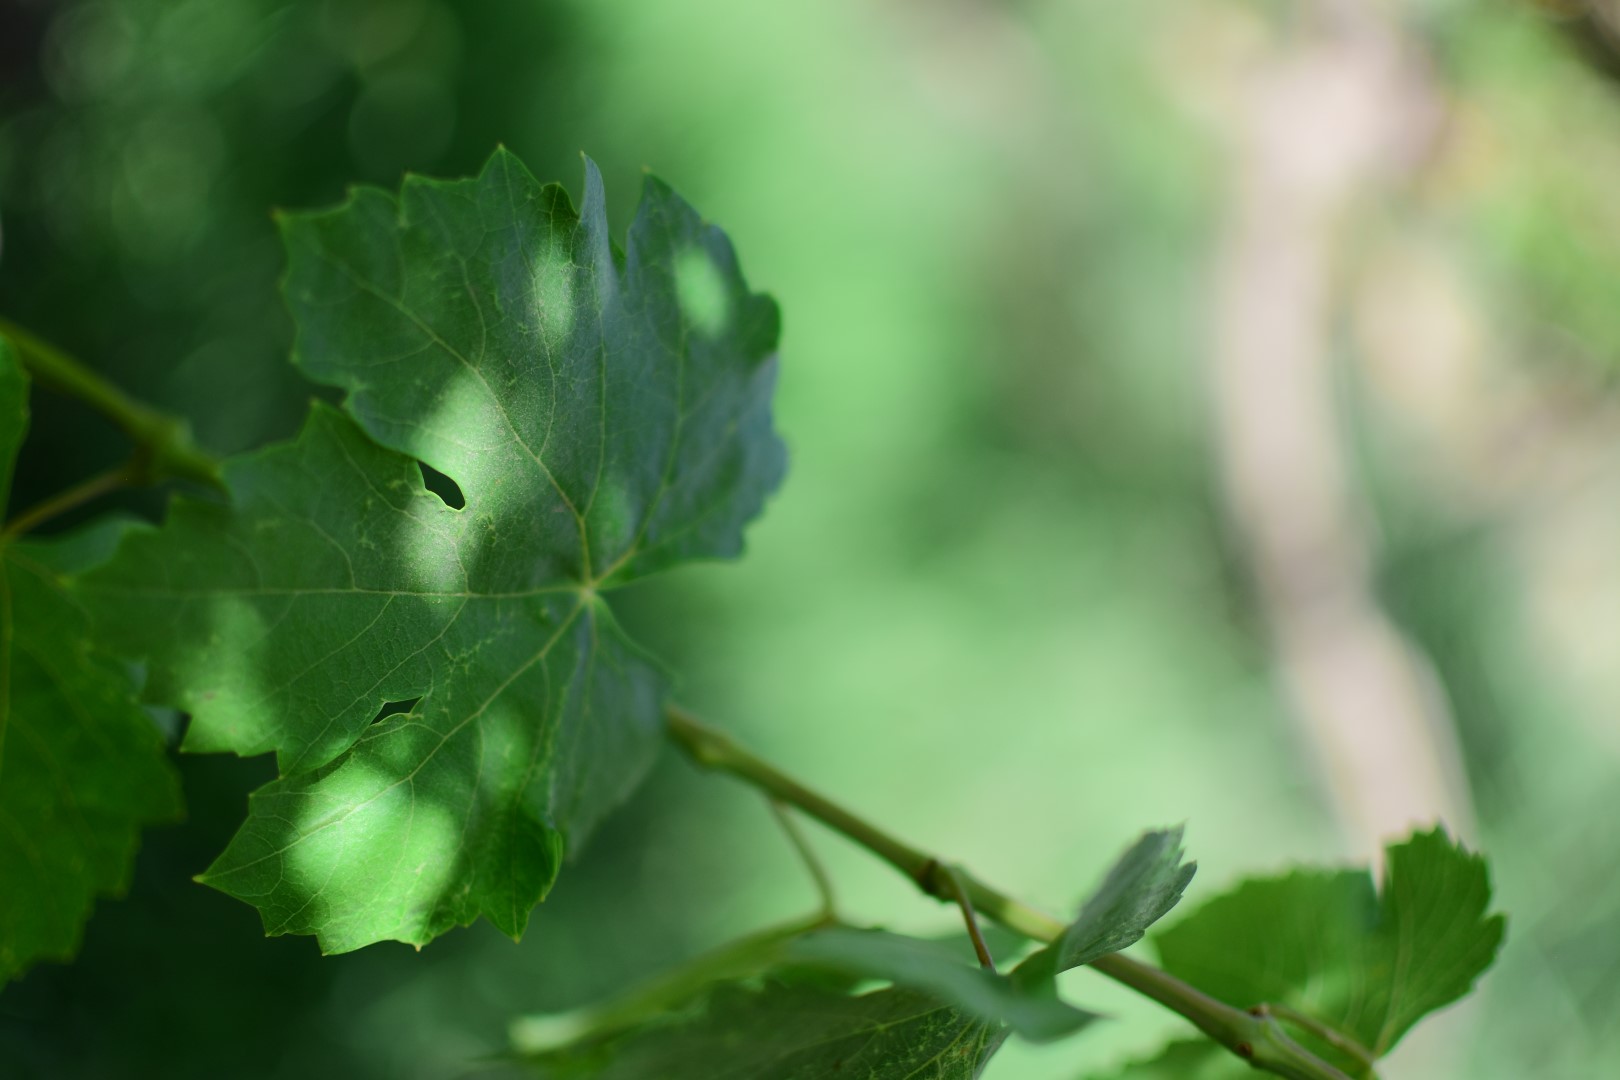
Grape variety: Shdah